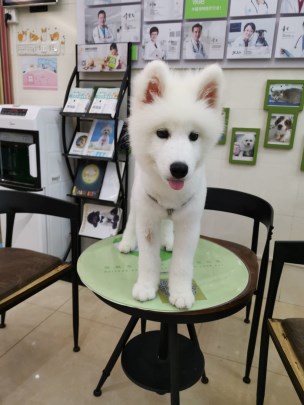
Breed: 2192-n000088-Samoyed